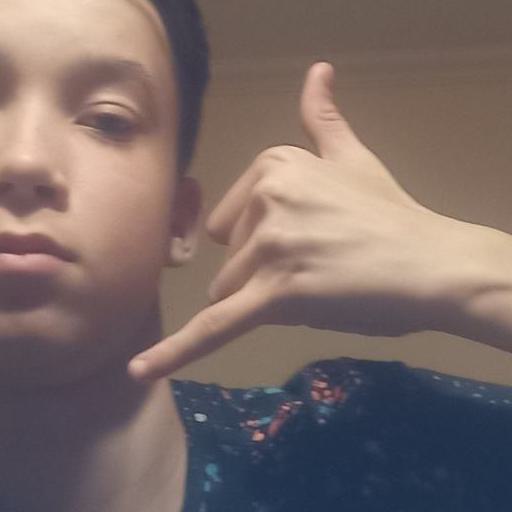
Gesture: call